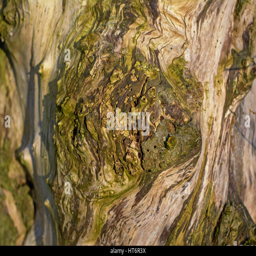
abstract patterns in a tree bark , selective focus